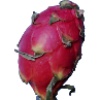
Label: Pitahaya Red 1